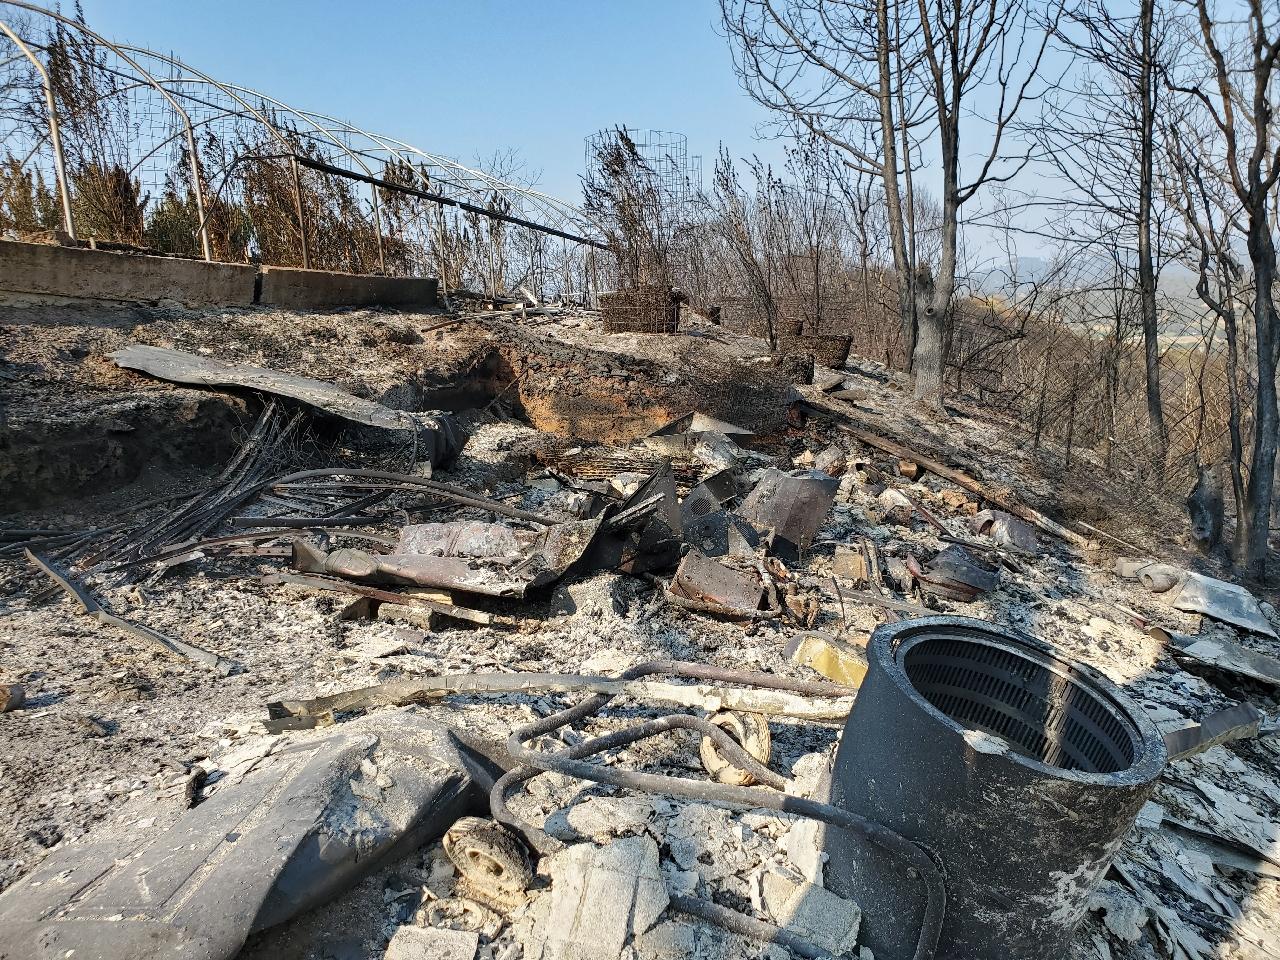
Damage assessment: destroyed